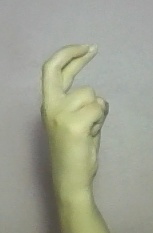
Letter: zay